Pac-12 Conference

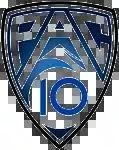
Final Pac-10 Conference logo

In 1978, the conference added Arizona and Arizona State from the Western Athletic Conference, becoming the Pacific-10 Conference or Pac-10. The invitations to the schools were extended in December 1976, and the expansion formally announced in May 1977.